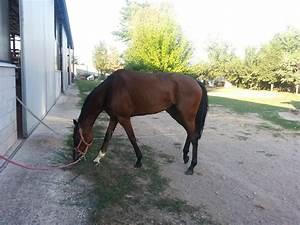
horse